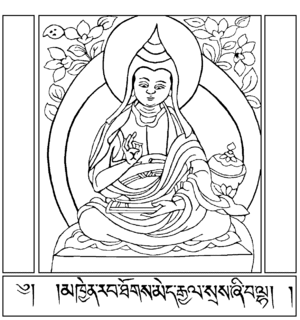
Shantideva est un philosophe indien madhyamika, une branche du bouddhisme mahāyāna. Un des derniers grands maîtres d'expression sanskrite, Shantideva jouit d'une considération particulière dans le bouddhisme tibétain. Il a écrit le Śikṣāsamuccaya ainsi que le Bodhicaryāvatāra, une œuvre capitale de la tradition bouddhiste indo-tibétaine. Il fait partie des 84 mahasiddhas.